Edenkoben (Verbandsgemeinde)

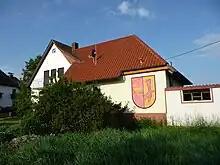

The "Verbandsgemeinde" was founded in 1972. It belonged to the Regierungsbezirk Rheinhessen-Pfalz, before its dissolution in 2000. It was expanded with the municipalities of the "Verbandsgemeinde" Maikammer in July 2014, but this merger was reverted by the constitutional court of Rhineland-Palatinate in June 2015.